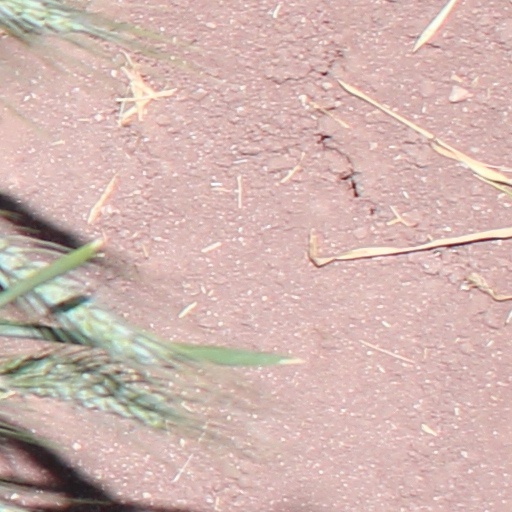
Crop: wheat